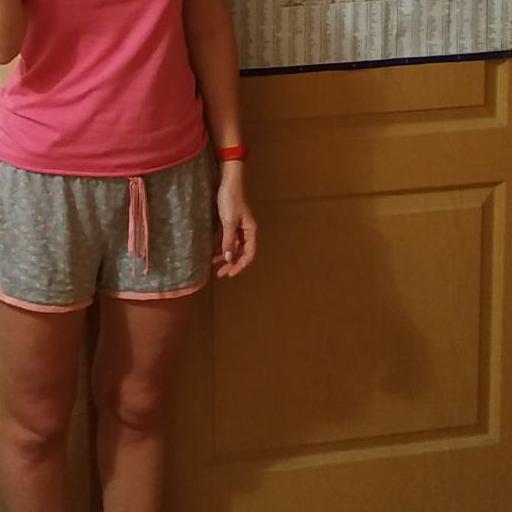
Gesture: no_gesture